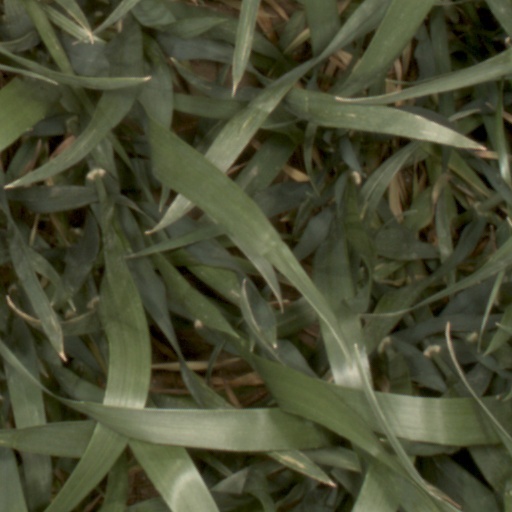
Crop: wheat